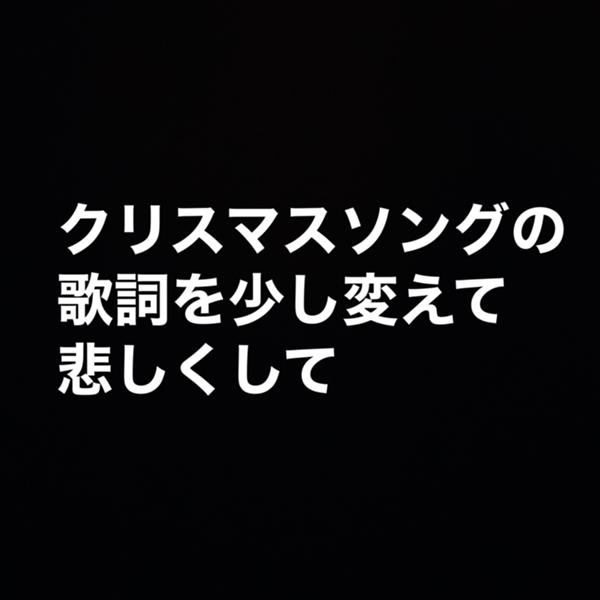
回答: あ痛い!と思う回数が